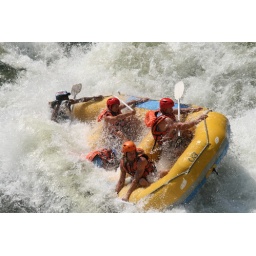
I'm at the back in the blue t-shirt and white helmet